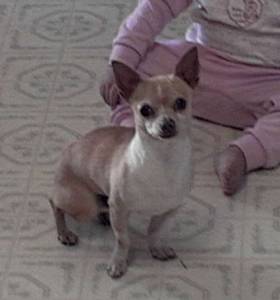
Animal: dog
Breed: chihuahua